Anna Kerth

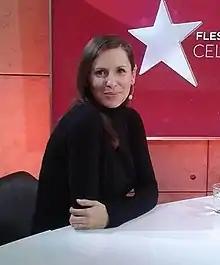
Anna Kerth in 2016

Anna Kerth (born 1 November 1980) is a Polish actress who starred in BBC Scotland's soap opera "River City" as Lena Krausky in 2006/2007. In Poland she is mostly known for being part of the main cast in the popular soap opera "Na Wspólnej".